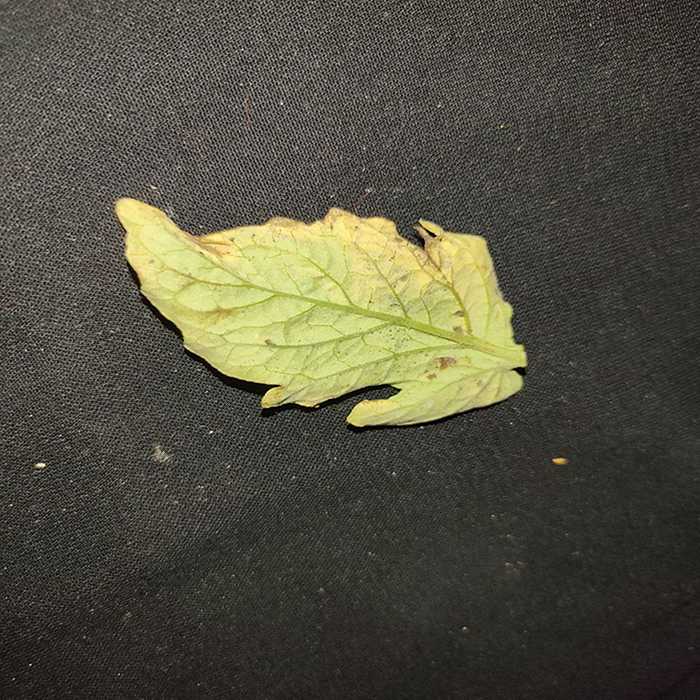
Plant: Tomato
Label: Tomato Bacterial spot